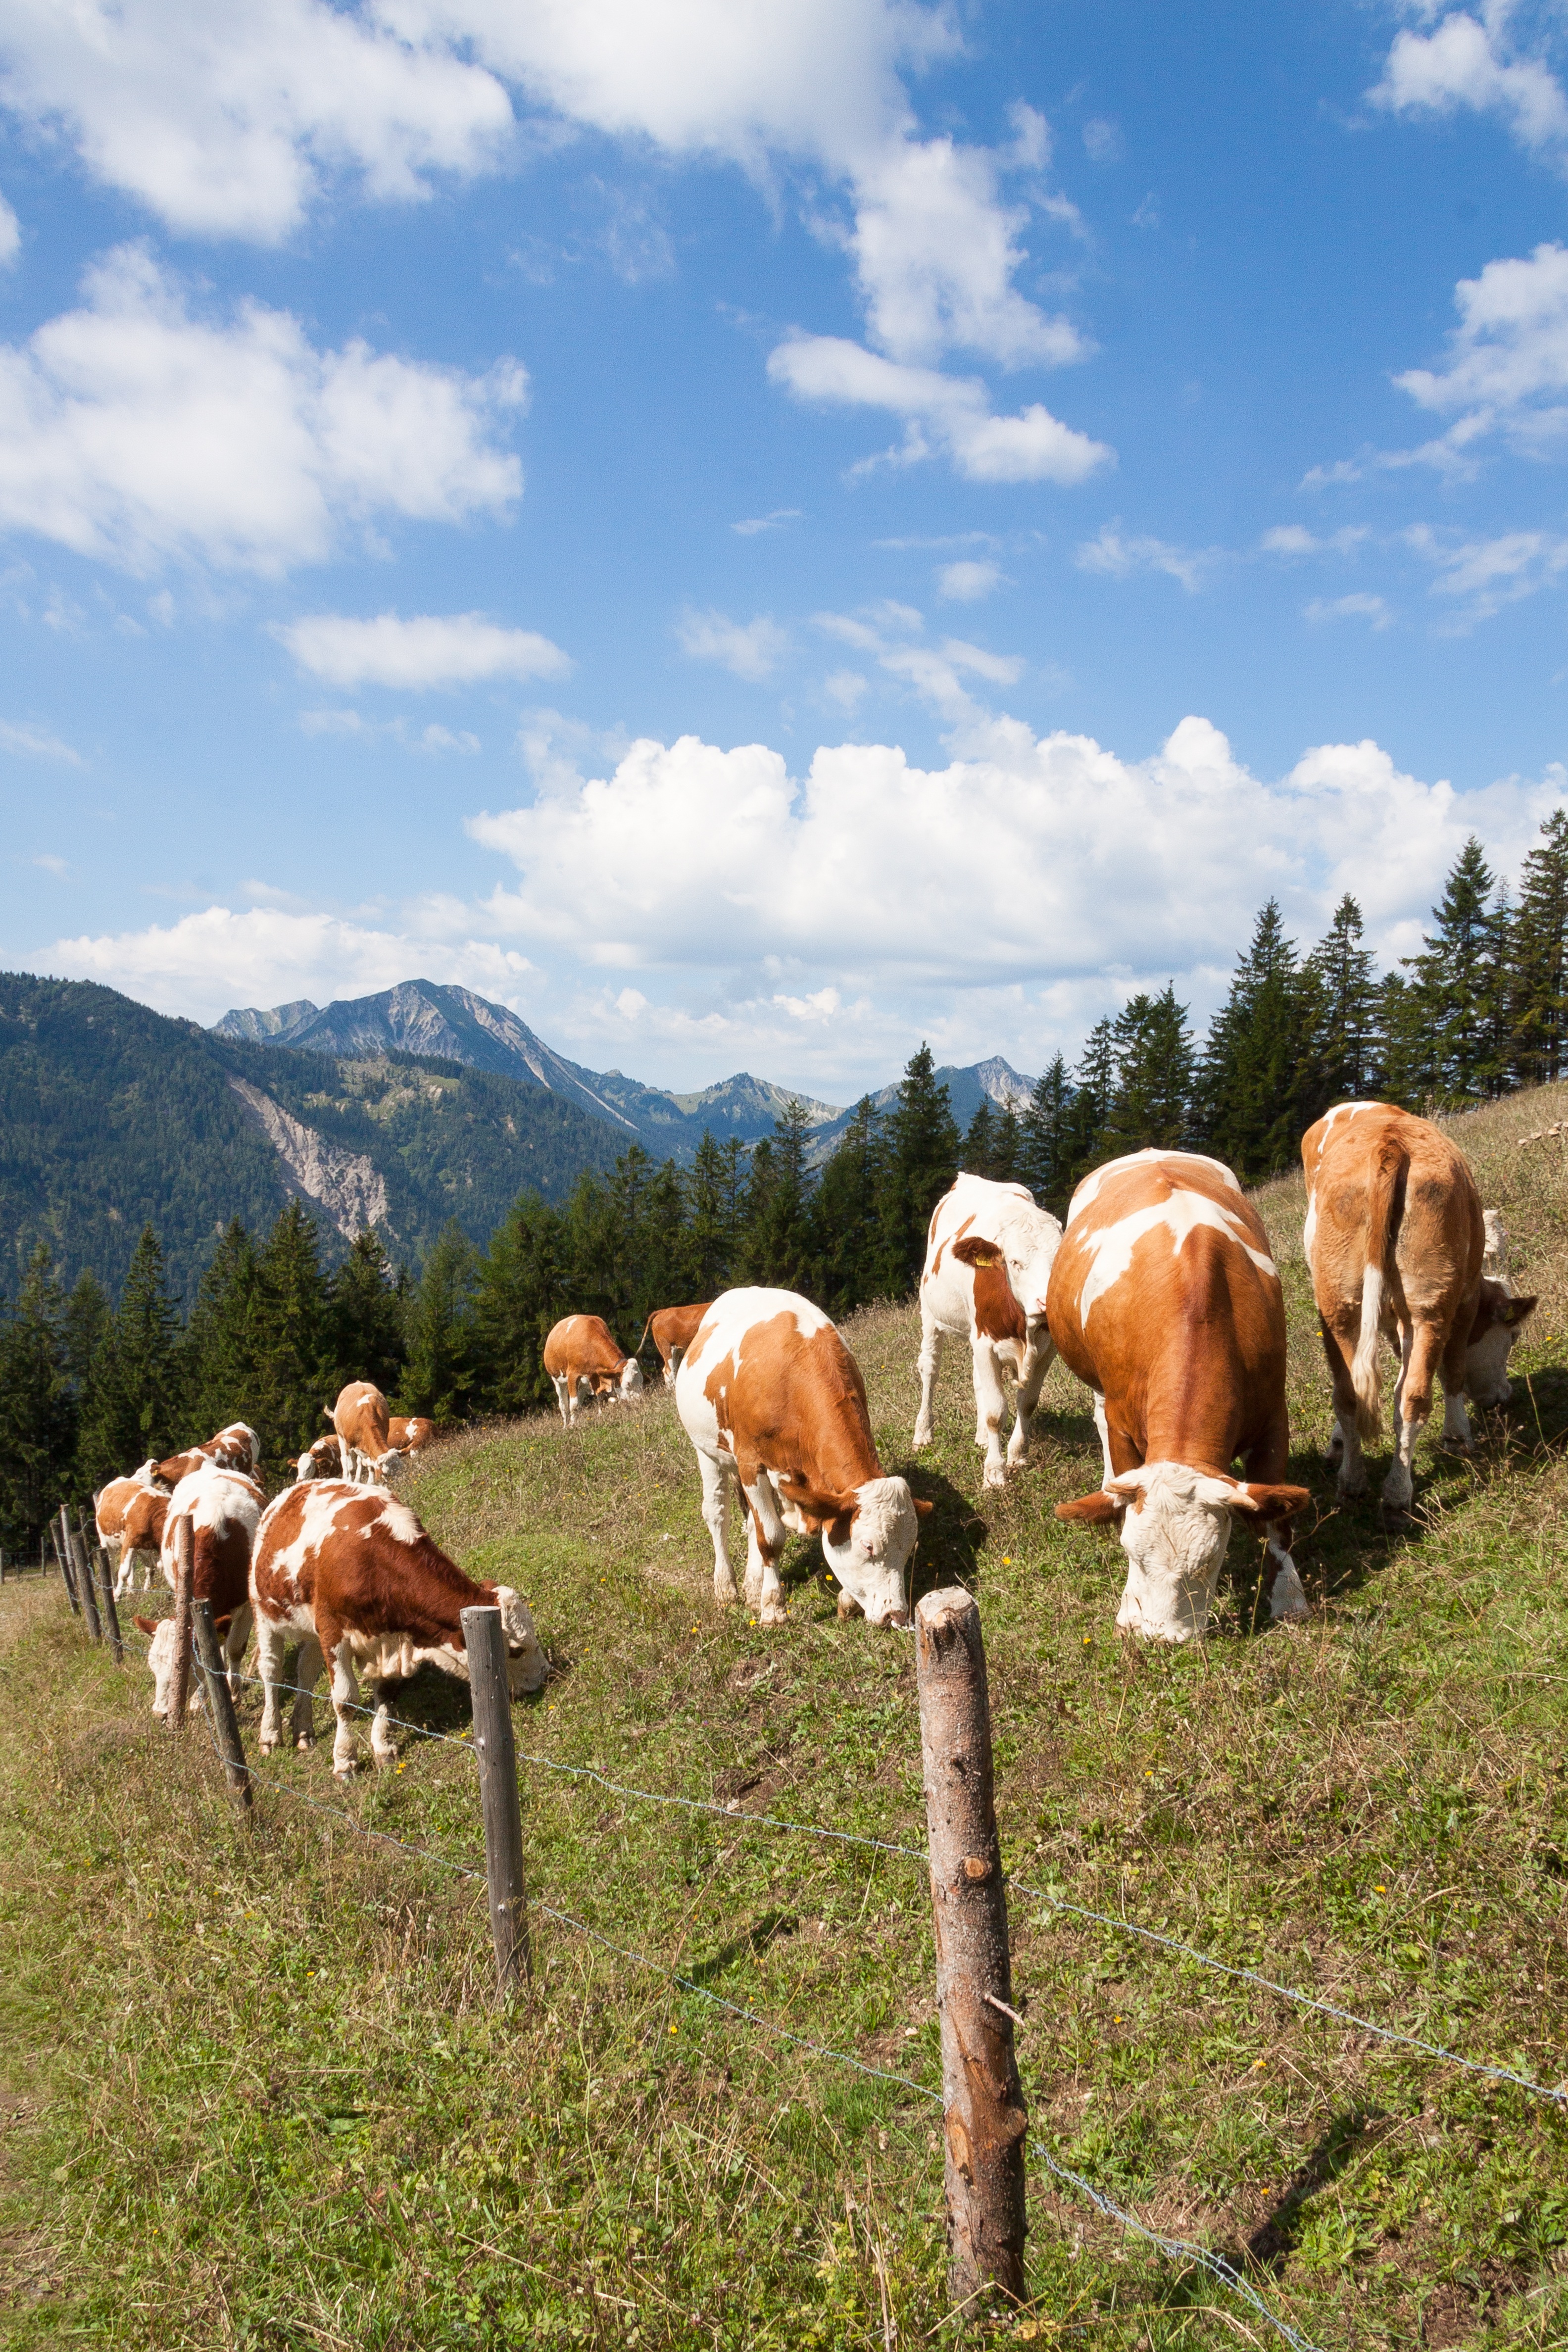
landscape, nature, grass, field, farm, meadow, animal, flock, summer, bell, cow, cattle, herd, pasture, grazing, livestock, ranch, horse, mammal, alpine, agriculture, beef, calf, graze, grassland, ruminant, alm, ecosystem, highlands, herbivores, rural area, cattle like mammal, horse like mammal, jungrind